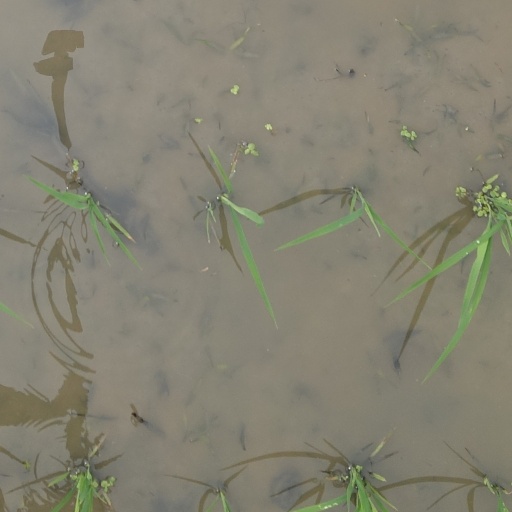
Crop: rice